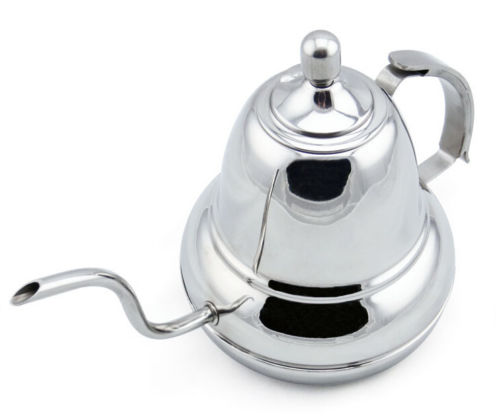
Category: kettle